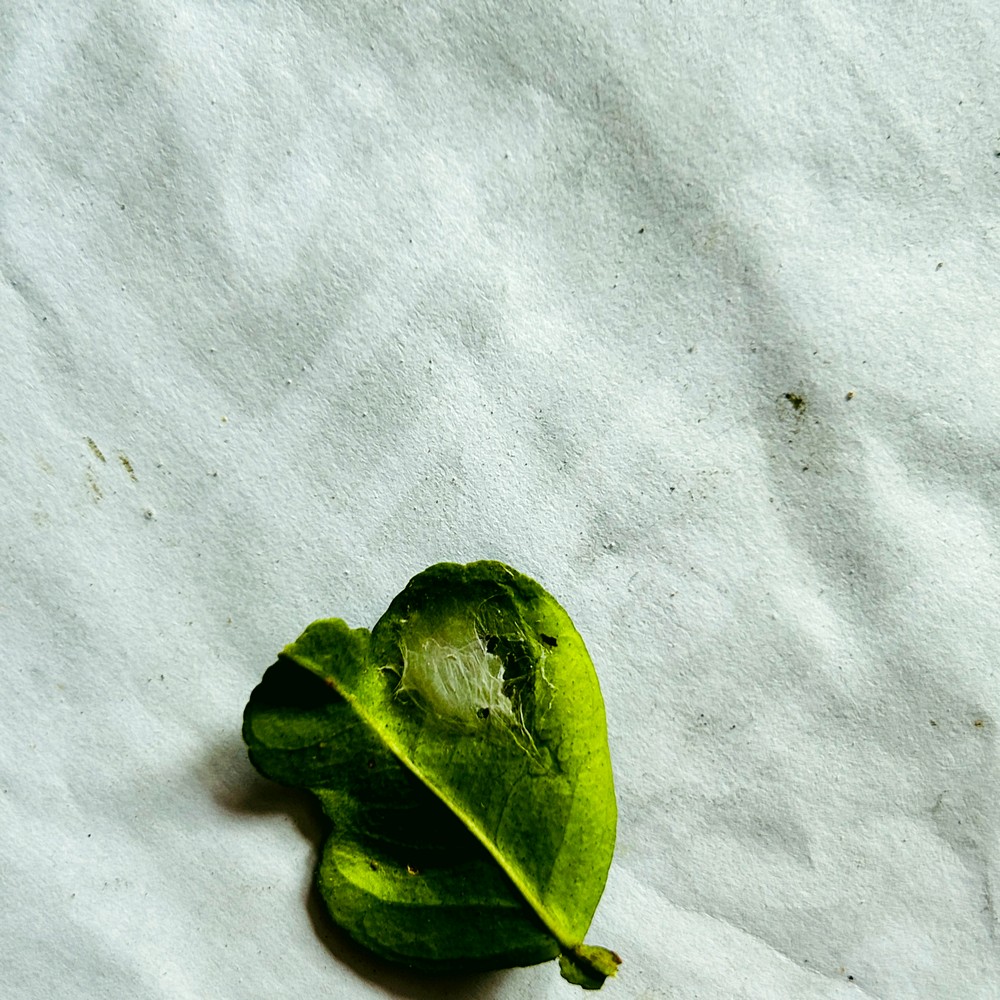
Label: Spider Mites